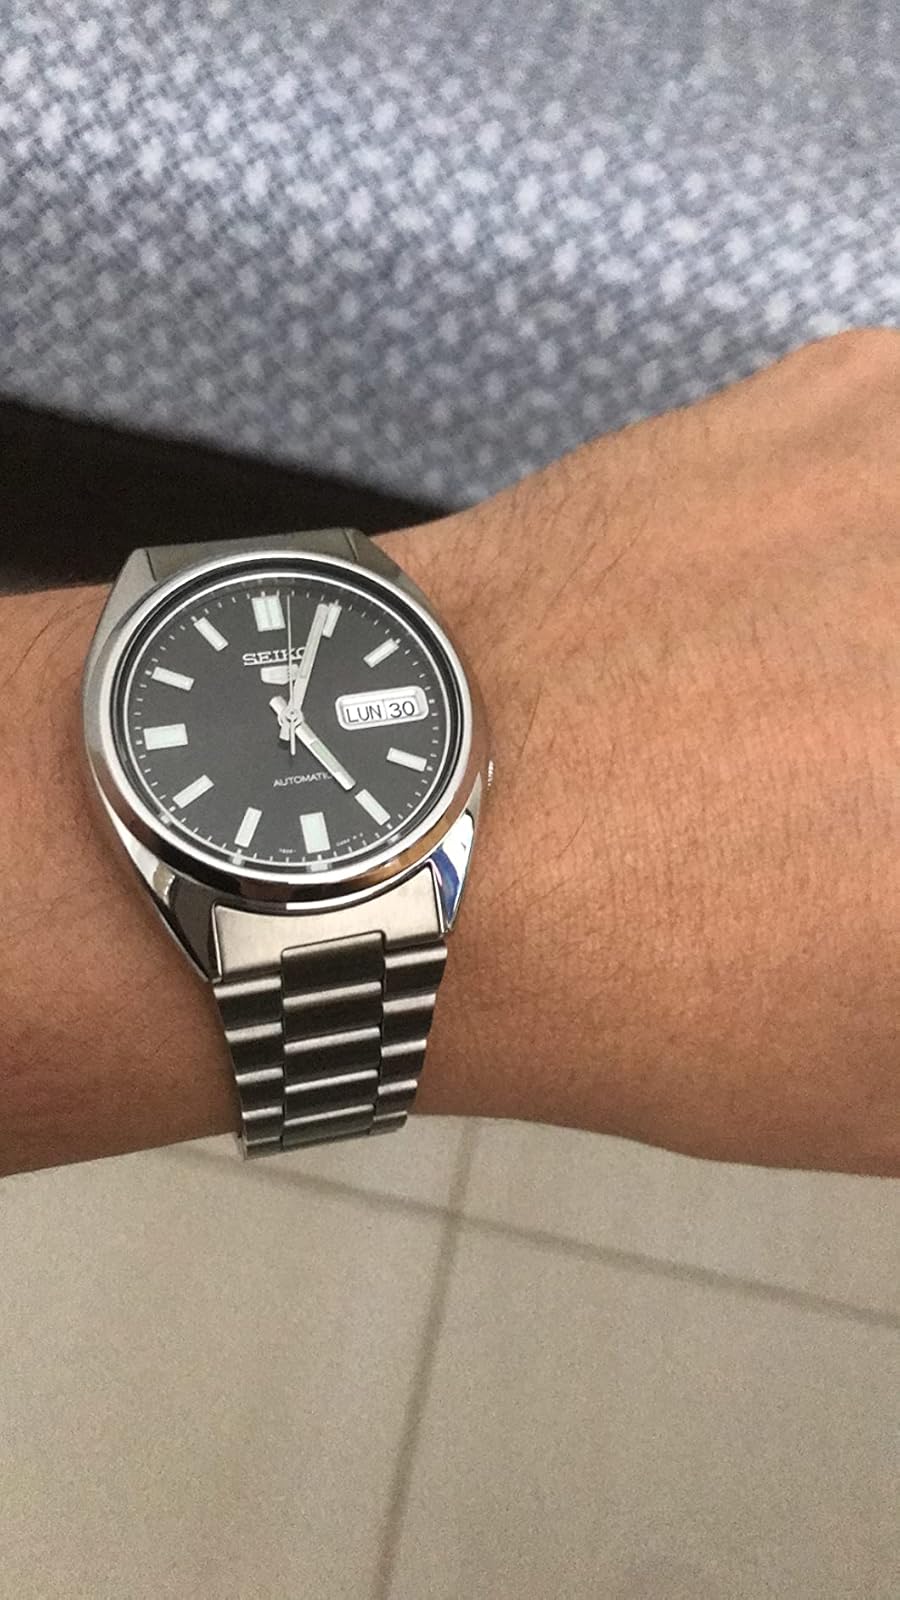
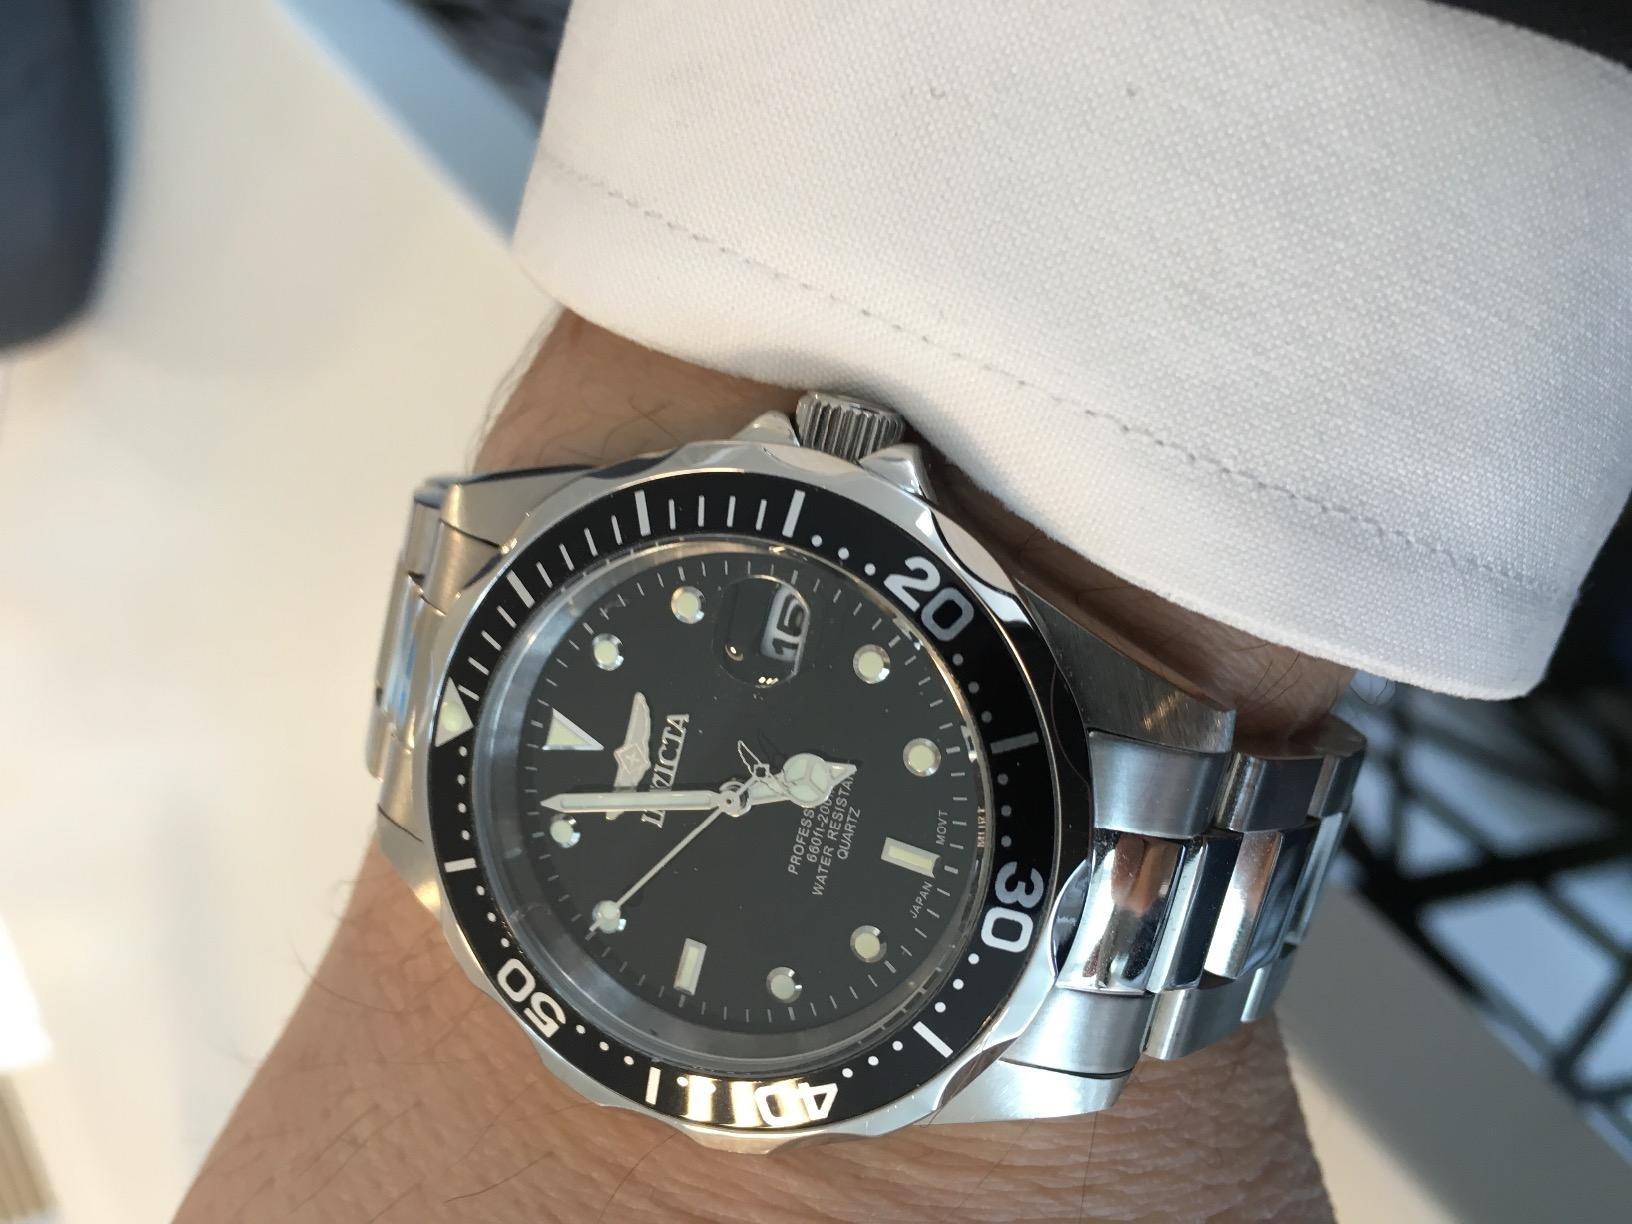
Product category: accessories_watch
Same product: no